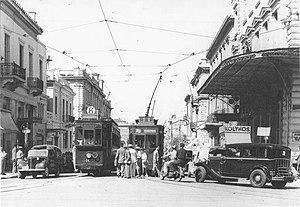
Le cinéma grec, recouvrant les productions cinématographiques réalisées en Grèce ou considérées comme grecques, est surtout connu par ses grands réalisateurs que sont Theo Angelopoulos, Michael Cacoyannis, Costa-Gavras et Jules Dassin et les grandes actrices Melina Mercouri et Irène Papas. Il existe en 2012 un peu plus de 4 000 films grecs connus et conservés, la plupart uniquement destinés à la diffusion nationale.
Le miracle économique grec est le nom donné à la période de forte croissance économique que connaît la Grèce aux lendemains de la Seconde Guerre mondiale et jusqu'au début des années 1970. Le pays connaît un développement spectaculaire de son industrie et le passage rapide d'une économie jusqu'alors très agraire à une économie de services. Durant deux décennies, la croissance du produit intérieur brut hellène est en moyenne de 7, 7 %, seulement dépassé par le Japon.
Stella, femme libre, parfois simplement Stella, est un film grec réalisé par Michael Cacoyannis et adapté d'une pièce de théâtre de Iákovos Kambanéllis, sorti en 1955 et présenté au Festival de Cannes 1955. Premier film de Melina Mercouri, il posa les bases de sa gloire cinématographique. Elle fut même ensuite souvent comparée à son personnage. Stella, femme libre annonce les évolutions du «Nouveau Cinéma grec » des années 1970-1980. Il reçut un très bon accueil de la part du public grec, mais fut détesté par la critique.